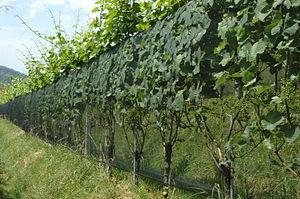
La lutte contre les oiseaux comprend un ensemble de techniques et méthodes utilisées pour éliminer des oiseaux ravageurs ou nuisibles ou les dissuader de se poser, de se percher ou de nicher, aussi bien en milieu urbain qu'en milieu agricole.